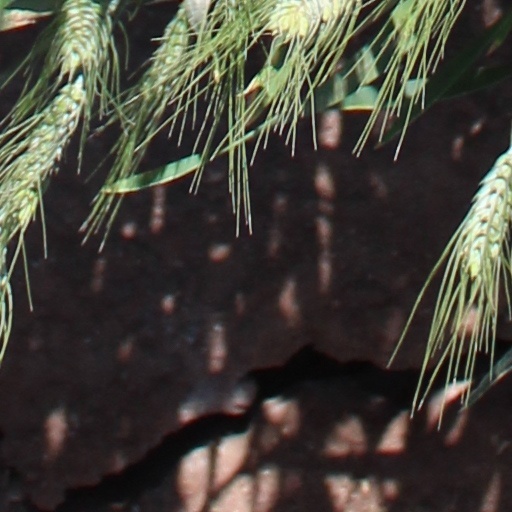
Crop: wheat